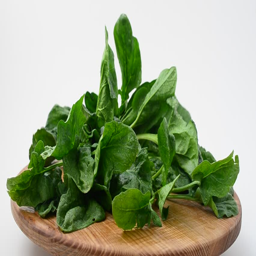
spinach leaves on a board .